Riggal Papers

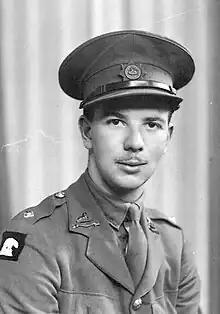
Captain P M Riggal

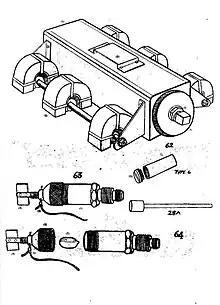
Training diagram showing explosive charges

Captain Peter Miles Riggal served with the Lincolnshire Regiment and was an expert in the use of explosives. He was recruited by SOE and worked as an instructor. Later in the war he was attached to Force 136 in the Far East, and instructed agents who were to be dropped into Japan to destroy key targets during the planned invasion of Japan. Their skills were not put into use as the war with Japan was ended by the use of the atom bomb.